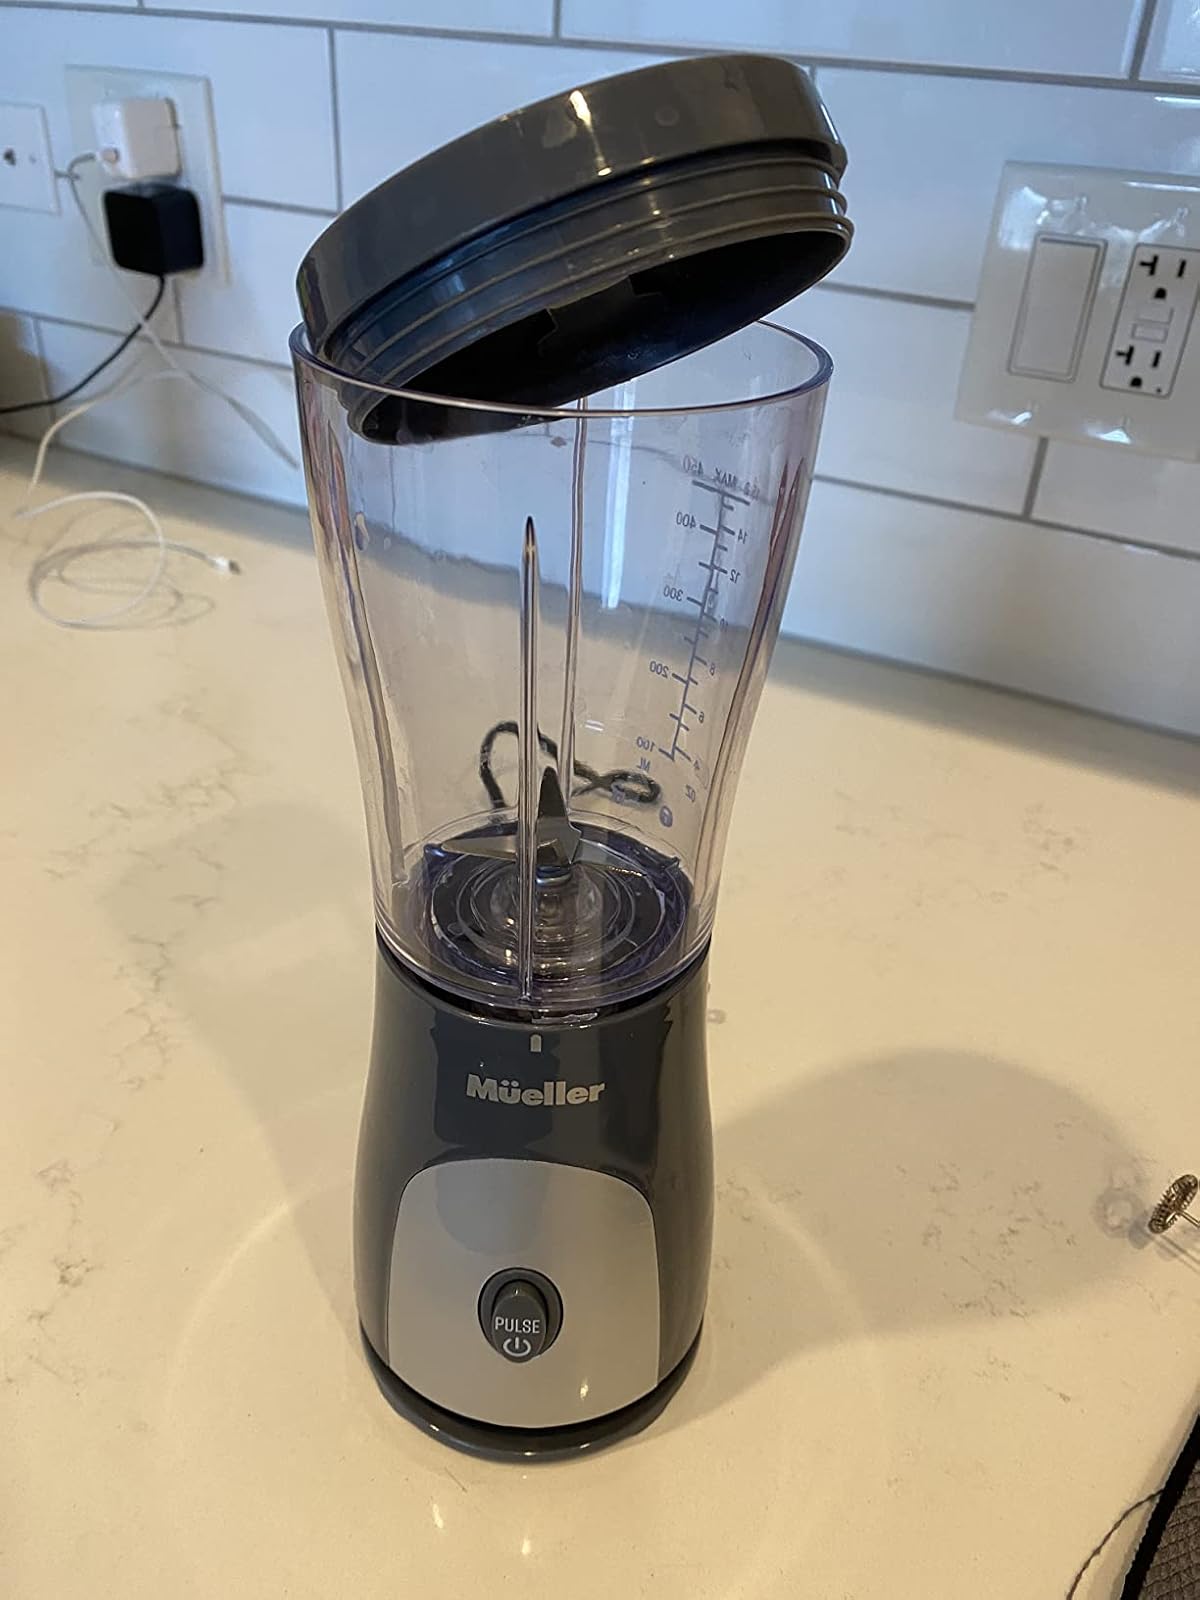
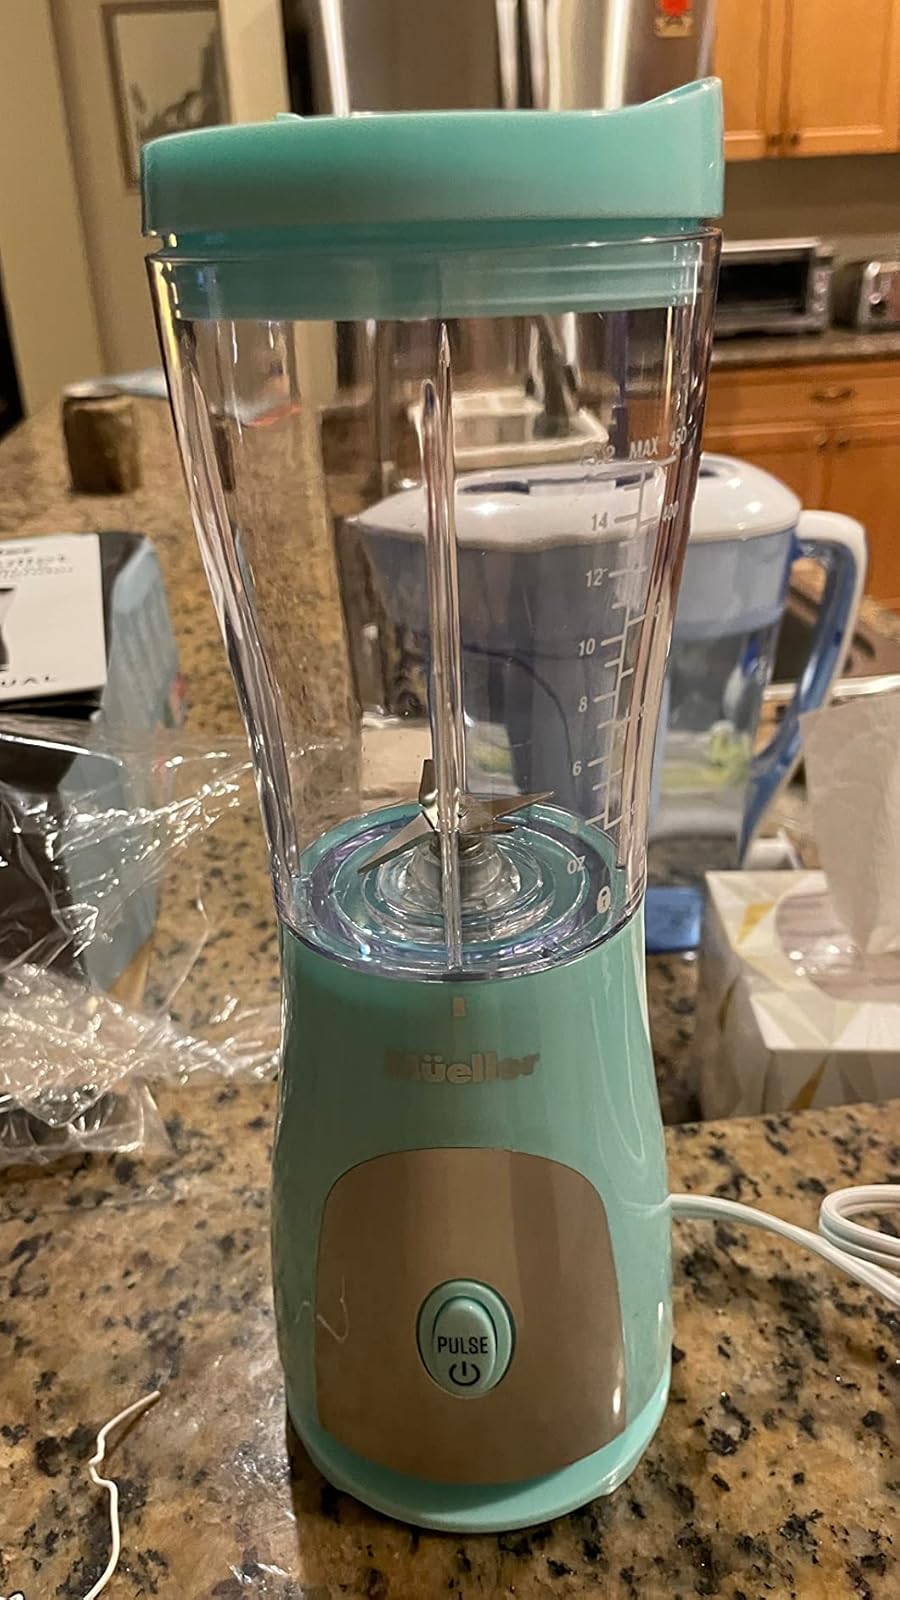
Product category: items_blender
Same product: no